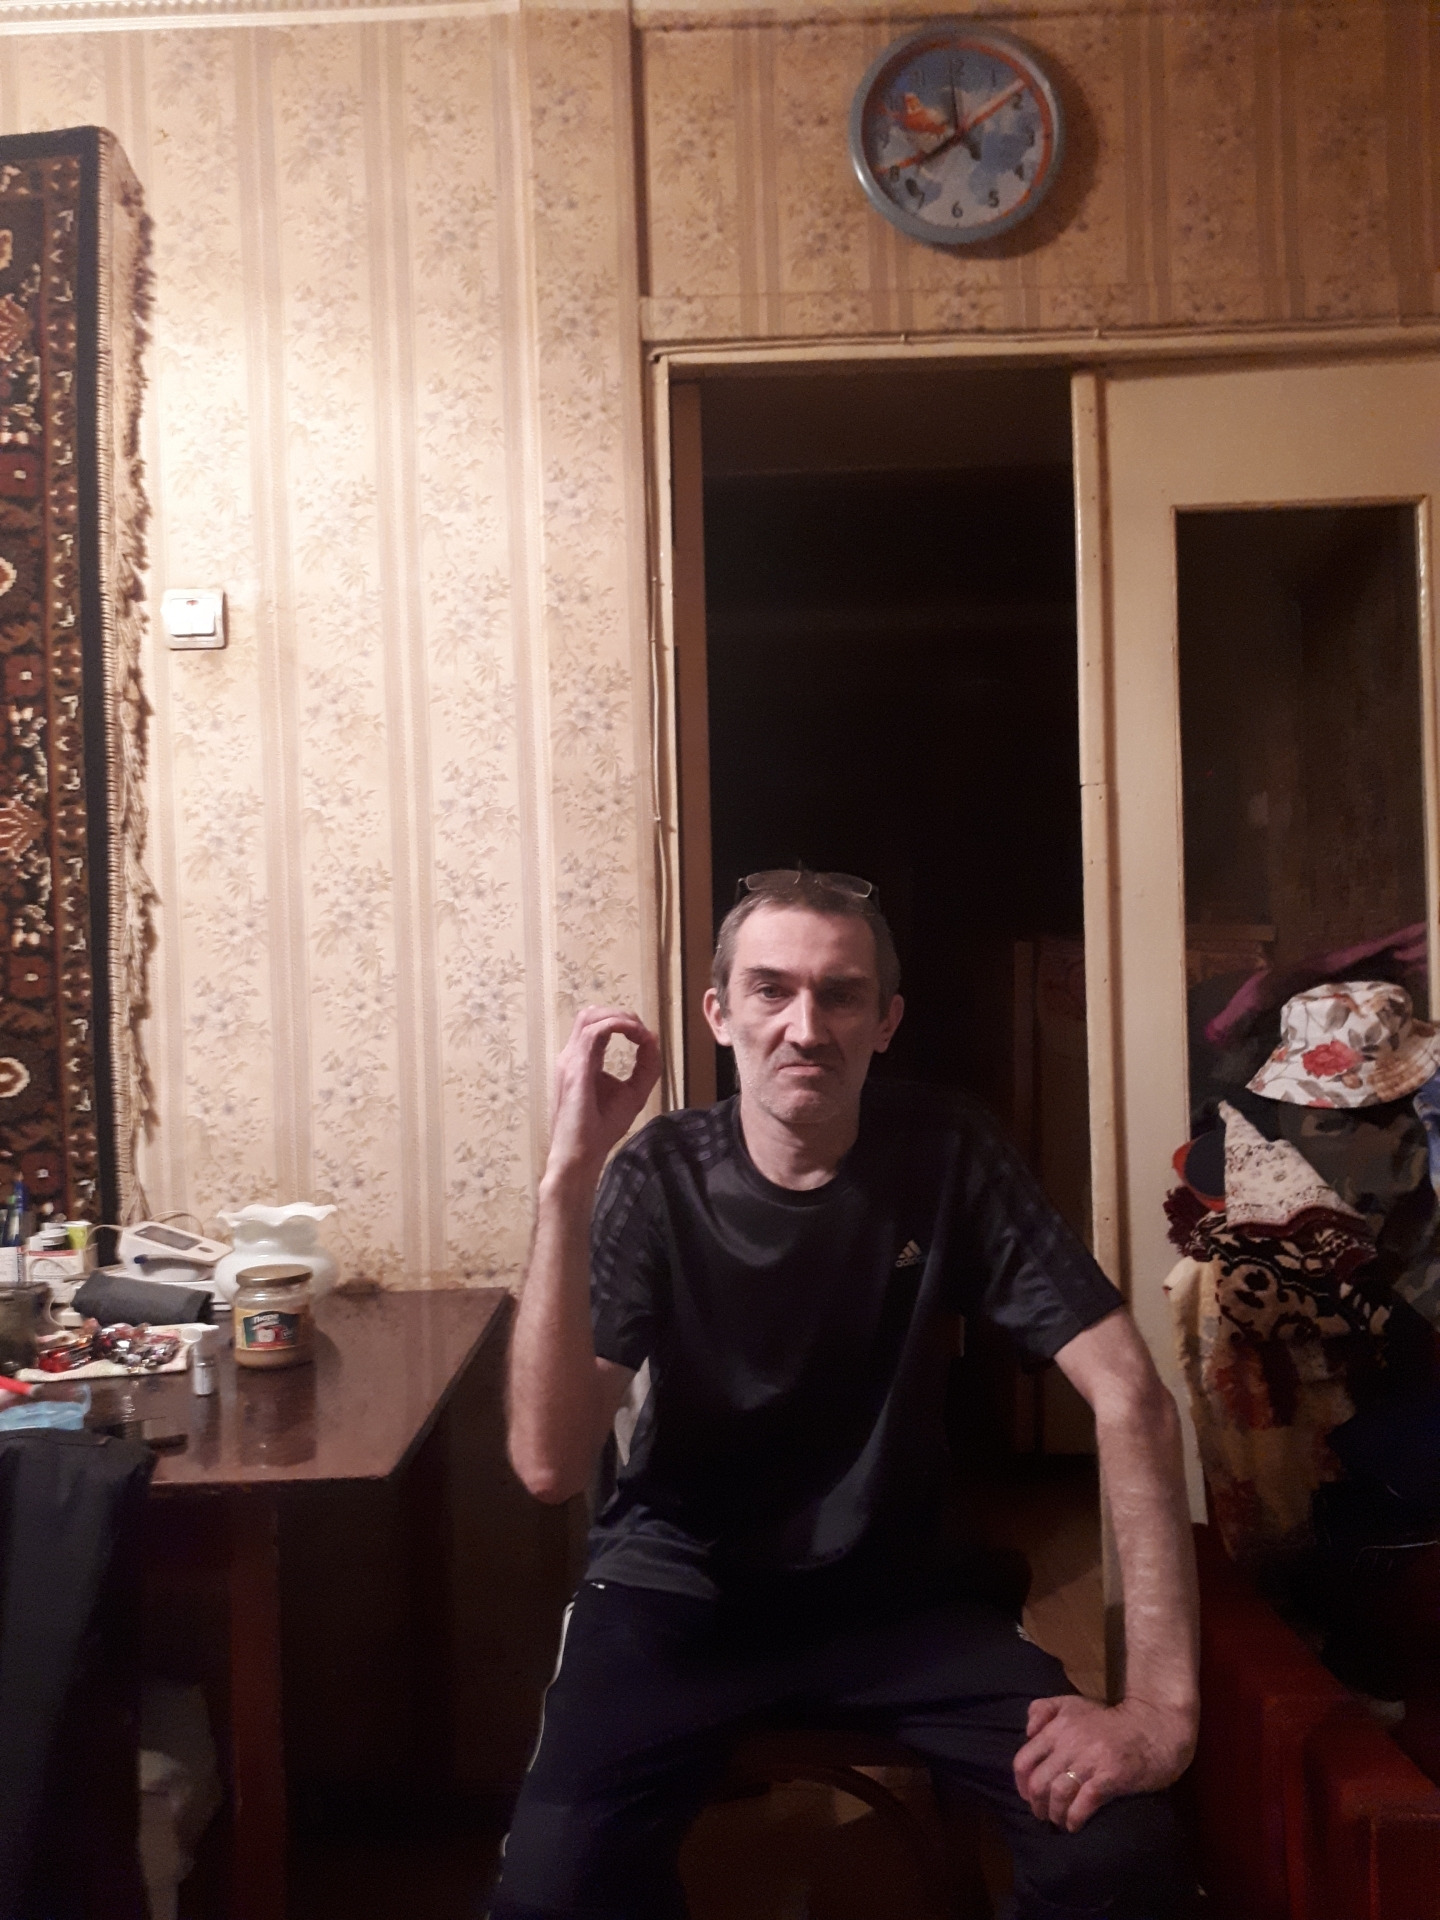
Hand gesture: grip